Ryszard Wach

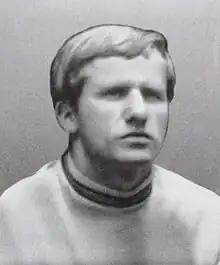

Ryszard Wach (born 26 April 1946) is a Polish modern pentathlete. He competed at the 1972 Summer Olympics.